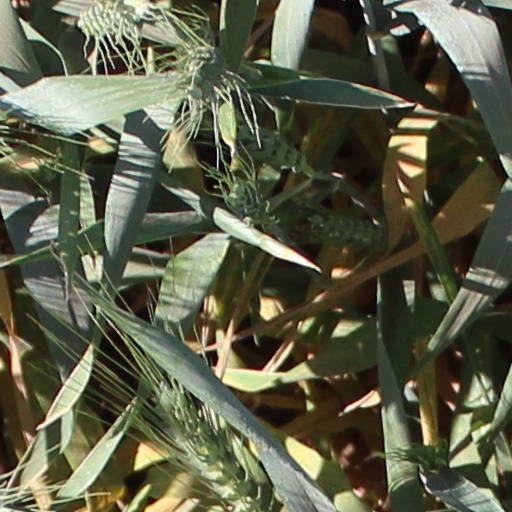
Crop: wheat